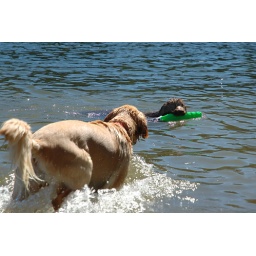
calla & miles swimming in lake serena-01 7-28-07